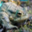
Label: frog